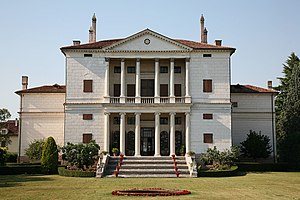
Andrea Palladio / Værker
Andrea Palladio var en italiensk arkitekt.